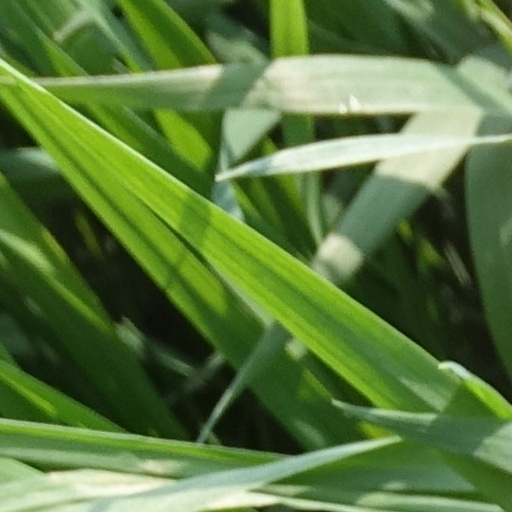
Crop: wheat